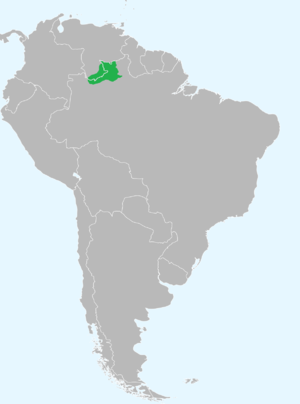
Répartition géographique du territoire occupé par les Yanomamis
Les Yanomami sont un des peuples indigènes parmi les plus nombreux des forêts d’Amérique du Sud, à la fois au Brésil et au Venezuela. Ils constituent un ensemble linguistique et culturel divisé en quatre sous-groupes parlant des langues mutuellement intelligibles. Leur population est estimée à 32 000 personnes, dans laquelle les Yanomami occidentaux représentent près de 50 % de l’ethnie. Bien que chaque communauté se considère comme autonome sur les plans politique et économique, elles entretiennent un vaste réseau social qui émaille de part en part tout le territoire yanomami.